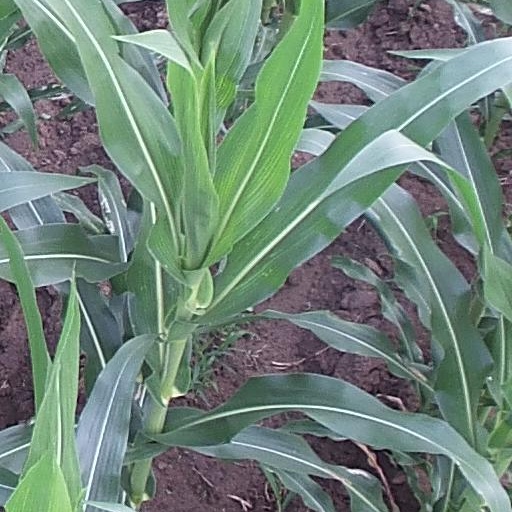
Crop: maize; corn